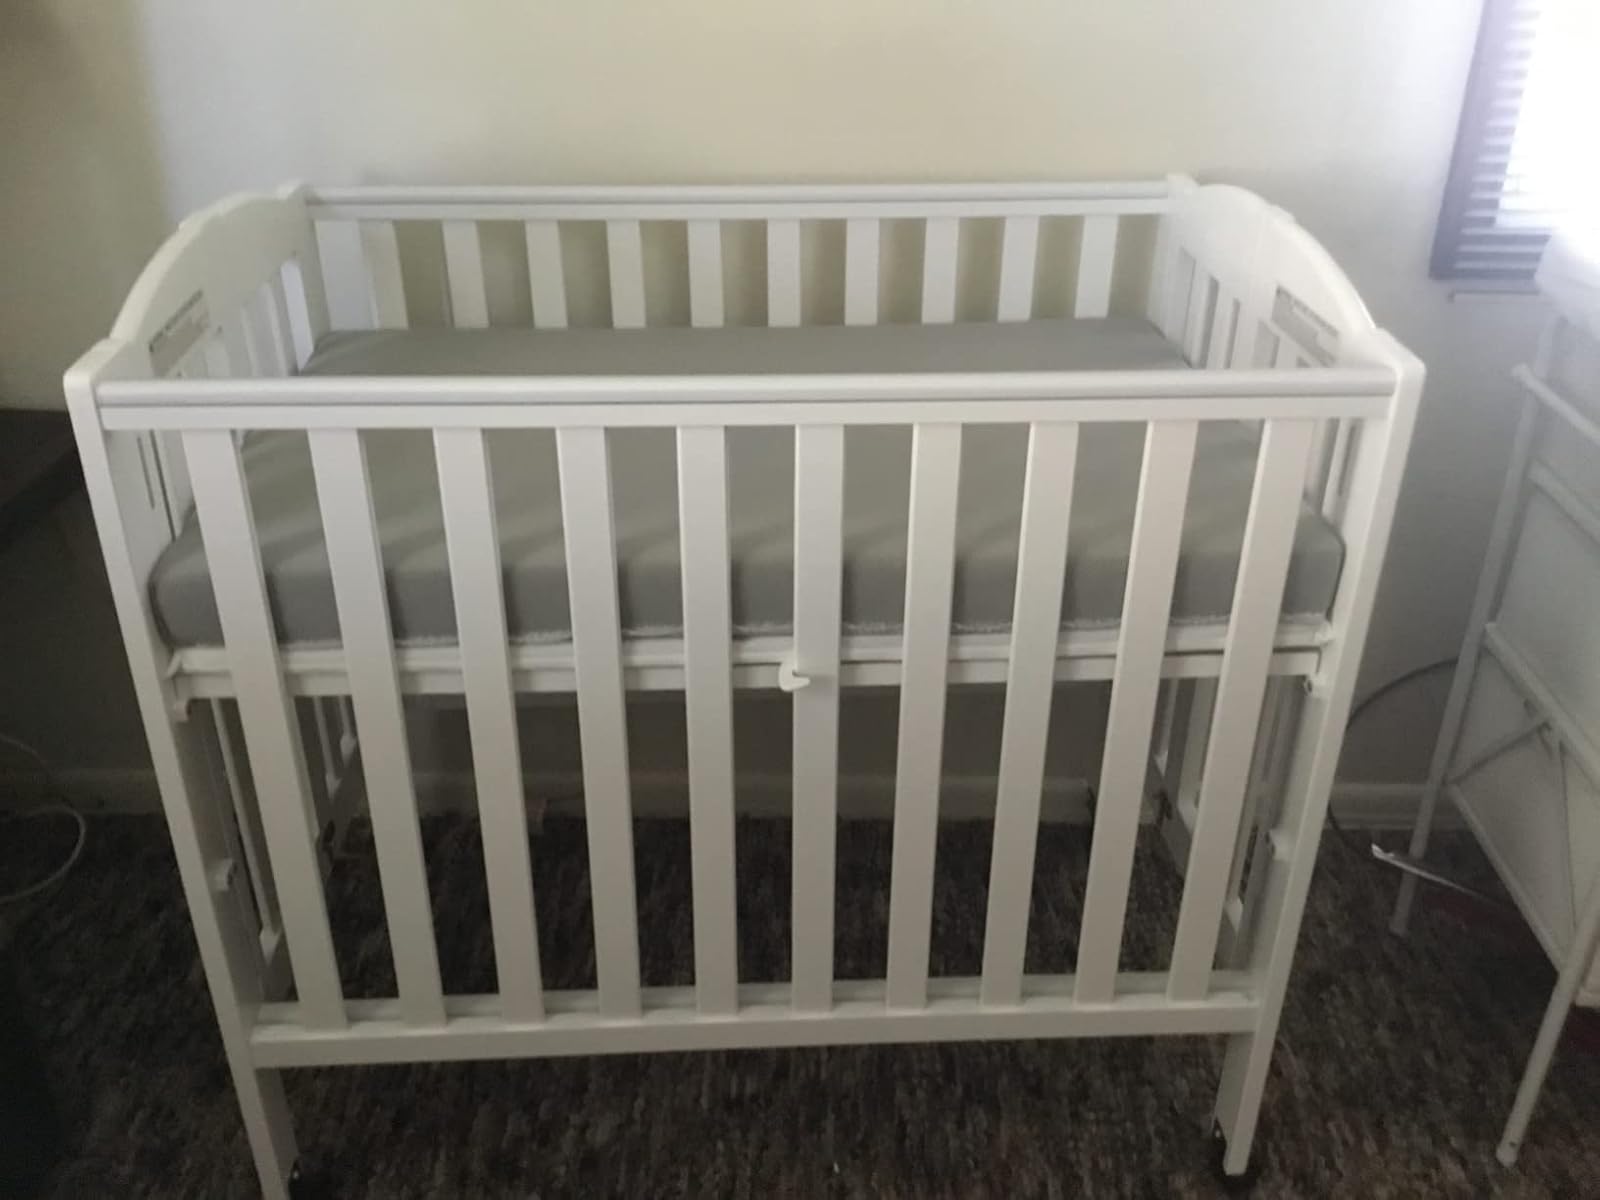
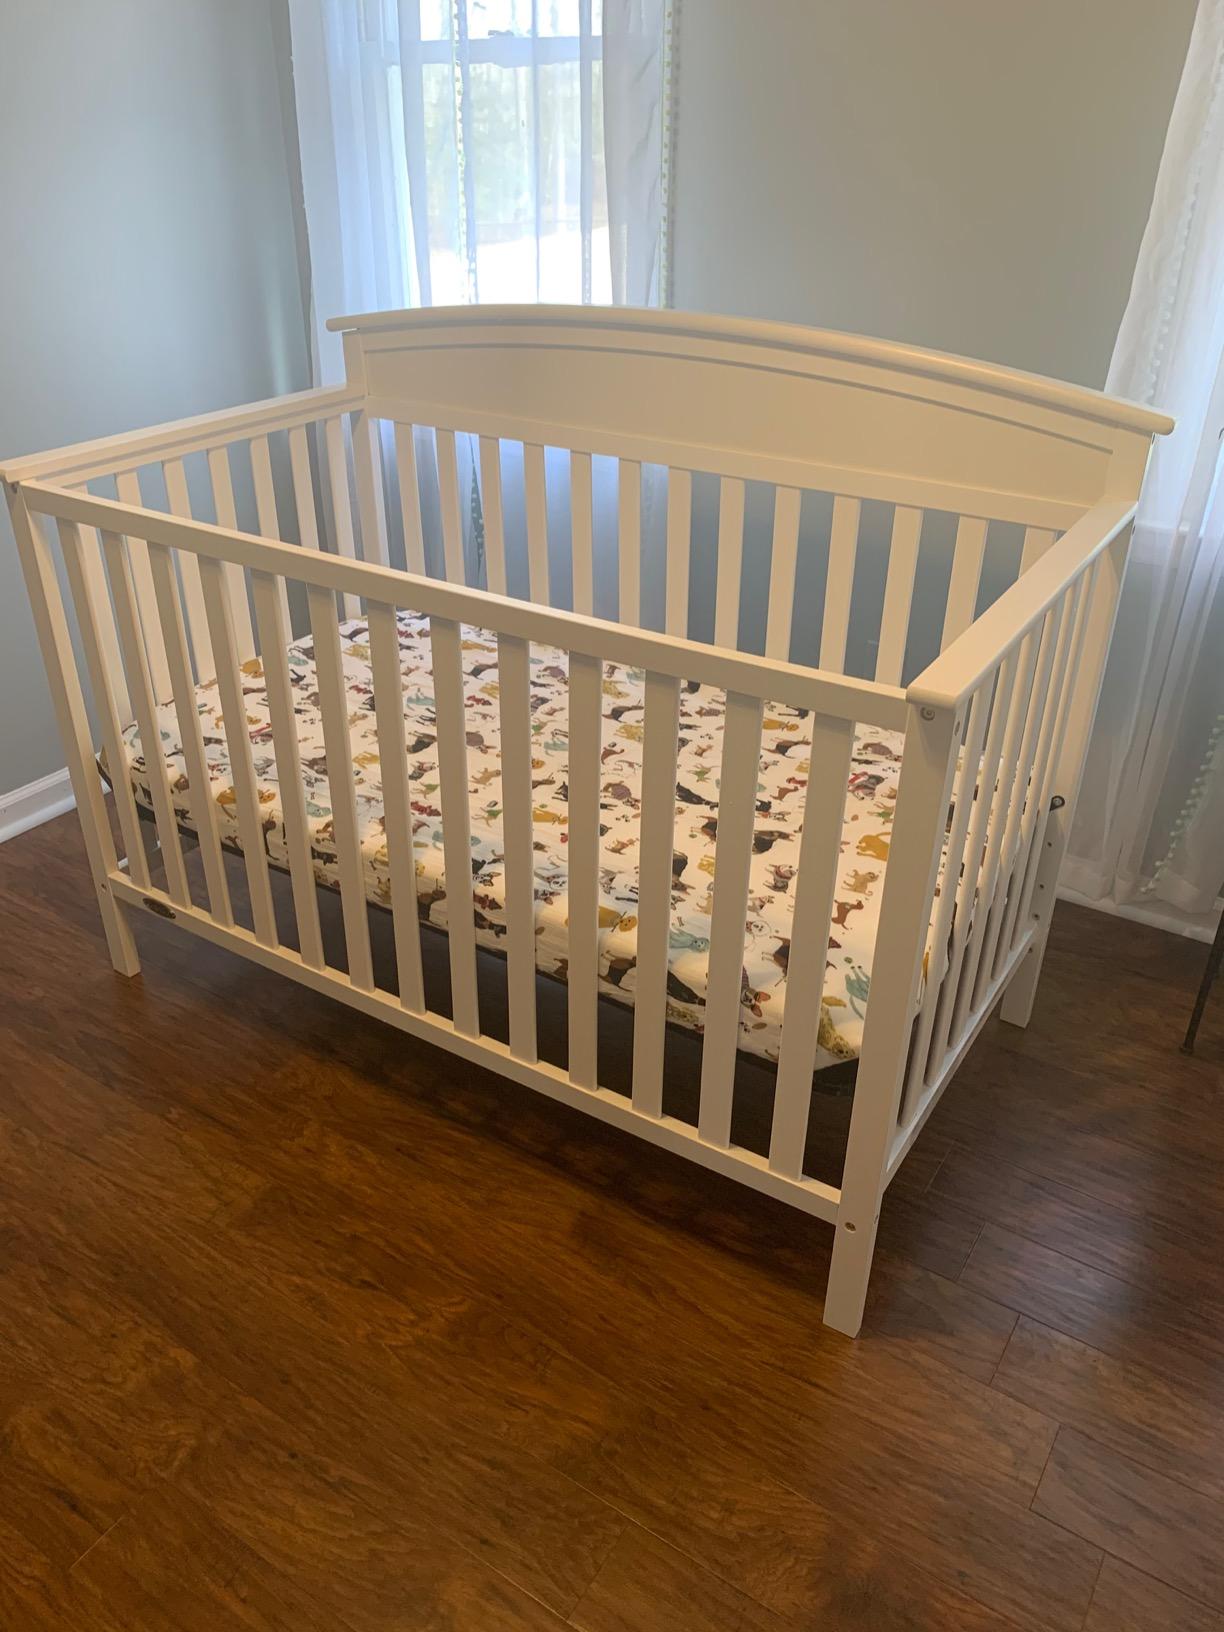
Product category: products_crib
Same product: no